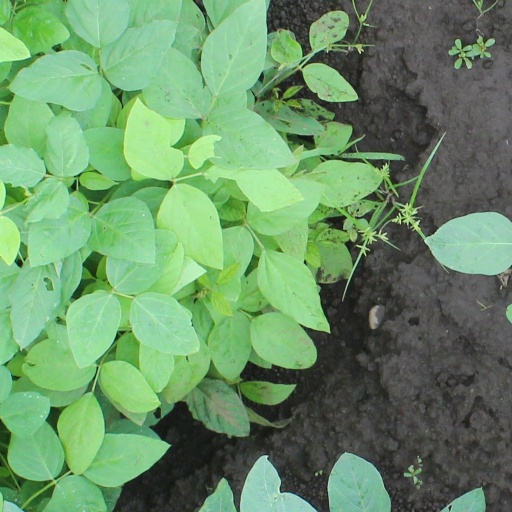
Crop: soybean